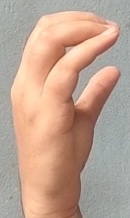
ASL sign: C